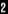
Number: 2